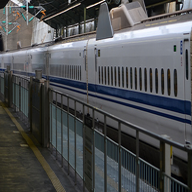
Vehicle type: Trains